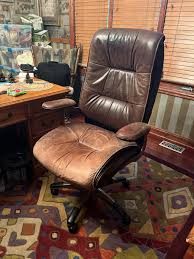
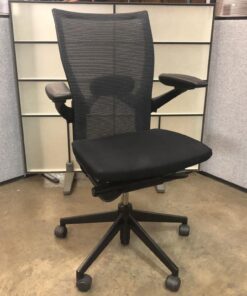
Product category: items_chair
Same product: no